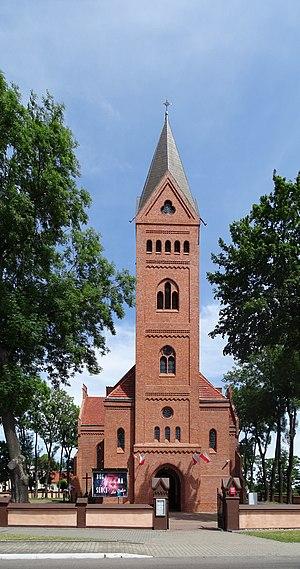
L'église paroissiale a été construite en 1906.
Lubraniec est une ville de Pologne, située dans la voïvodie de Couïavie-Poméranie. Elle est le siège de la gmina de Lubraniec, dans le powiat de Włocławek.